David Eisenhower

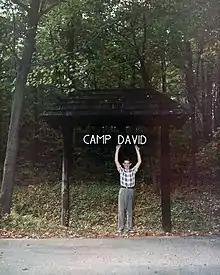
Eisenhower, then age 12, poses with a sign in 1960 at the presidential retreat named after him.

Dwight David Eisenhower II, better known as David, was named after his grandfather, Ike. David was born on March 31, 1948, in West Point, New York, to Barbara (Thompson) and John Eisenhower, the only son and eldest of four children. His father was a U.S. Army officer, and his grandfather was Dwight D. Eisenhower, future president of the United States, and former Supreme Allied Commander of the Allied Expeditionary Forces in Europe during World War II.